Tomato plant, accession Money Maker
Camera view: bottom (45 deg); turntable rotation: 300 degrees
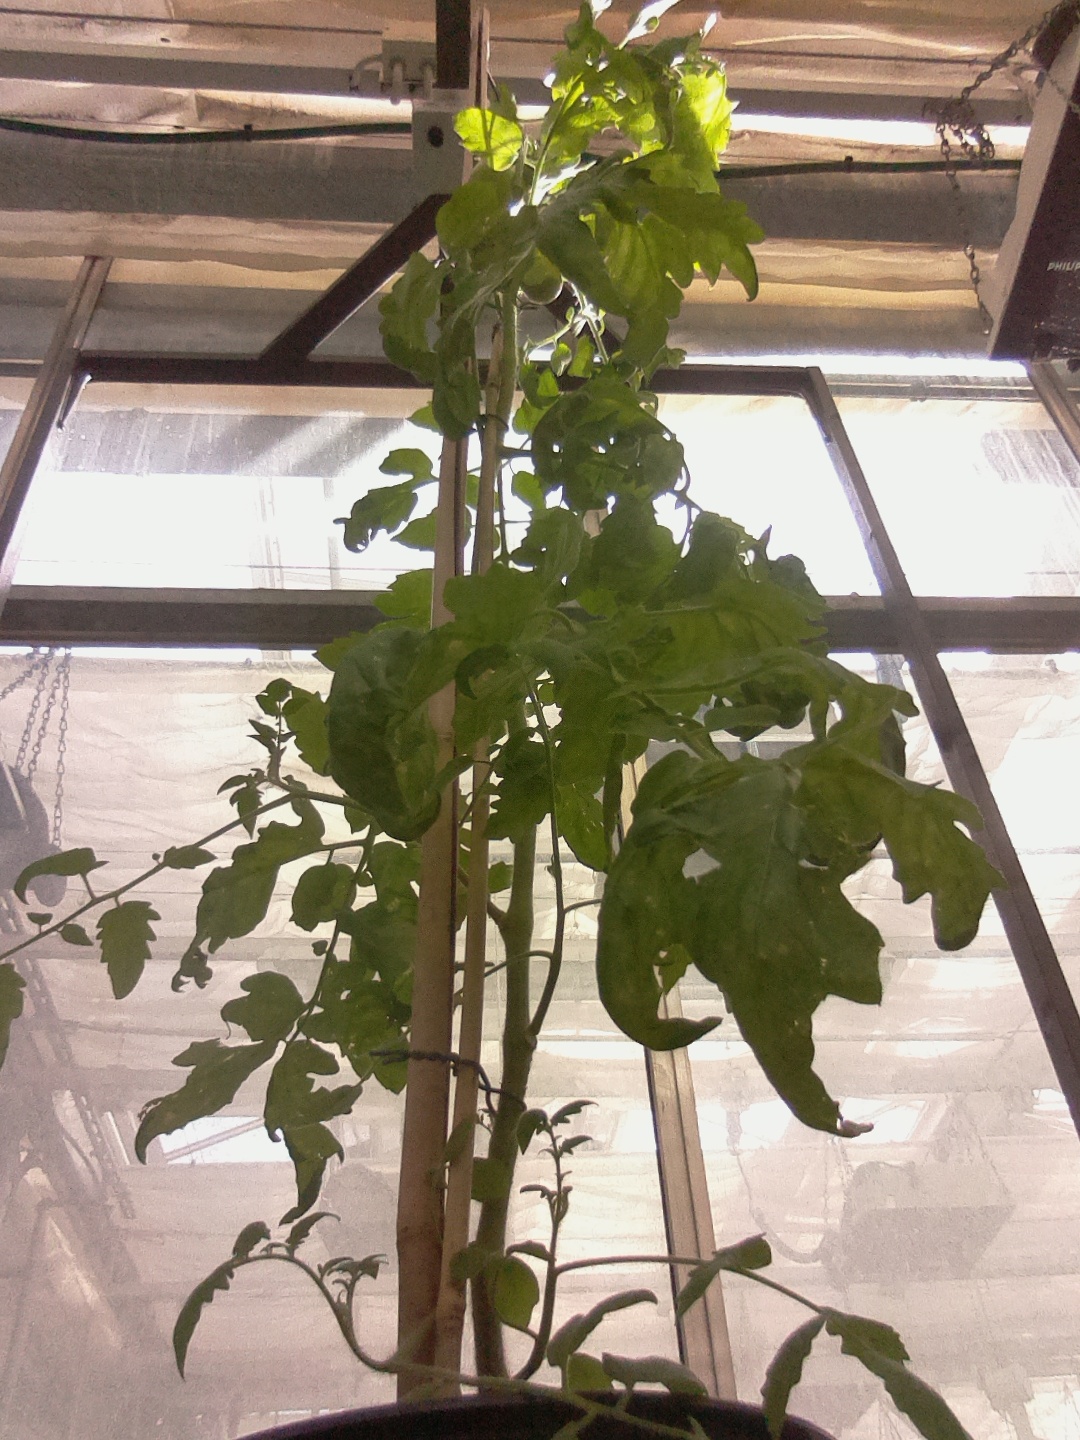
BBCH growth stage 72: 20%-30% of final fruit size